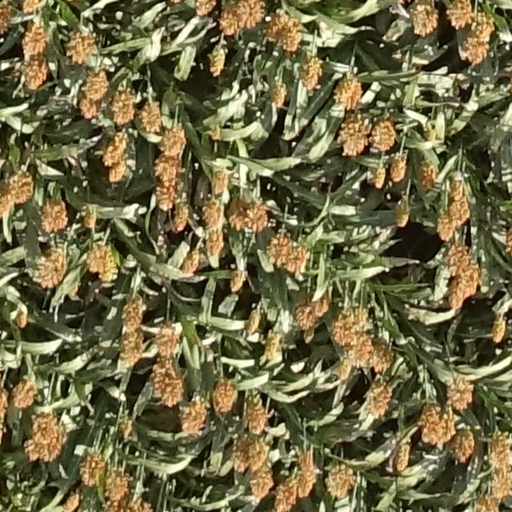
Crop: sorghum